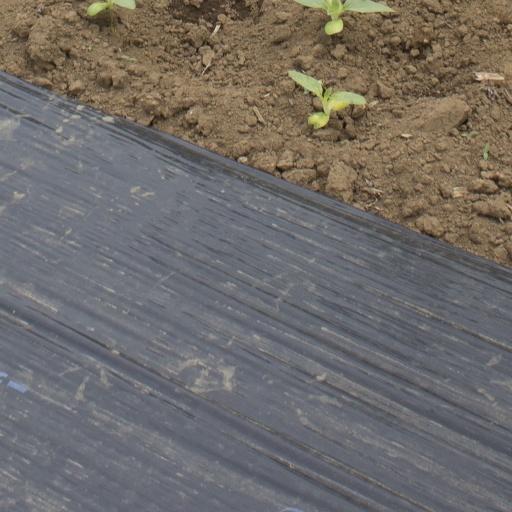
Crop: Jerusalem artichoke